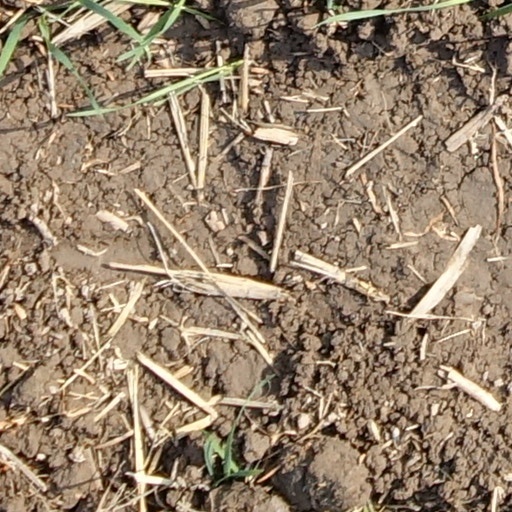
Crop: wheat